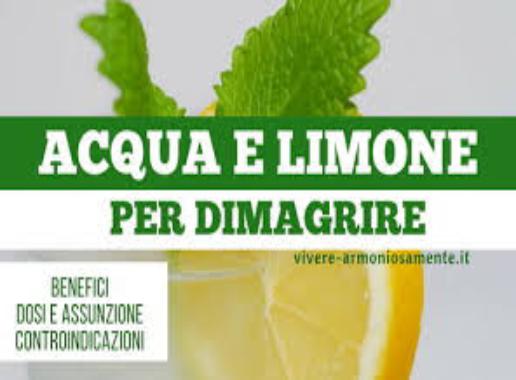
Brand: Acqua Limone
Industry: Clothes